District of Columbia Water and Sewer Authority

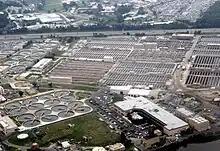
Blue Plains Wastewater Treatment Plant

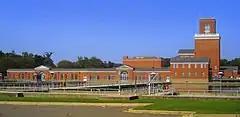
Dalecarlia Water Treatment Plant, operated by the Washington Aqueduct

In 1852, Congress commissioned the construction of an aqueduct system to provide a reliable supply of drinking water to the city from the Potomac River. The US Army Corps of Engineers designed and built the Washington Aqueduct, which began full operation in 1864. Filtration plants were added to the system in the 20th century.